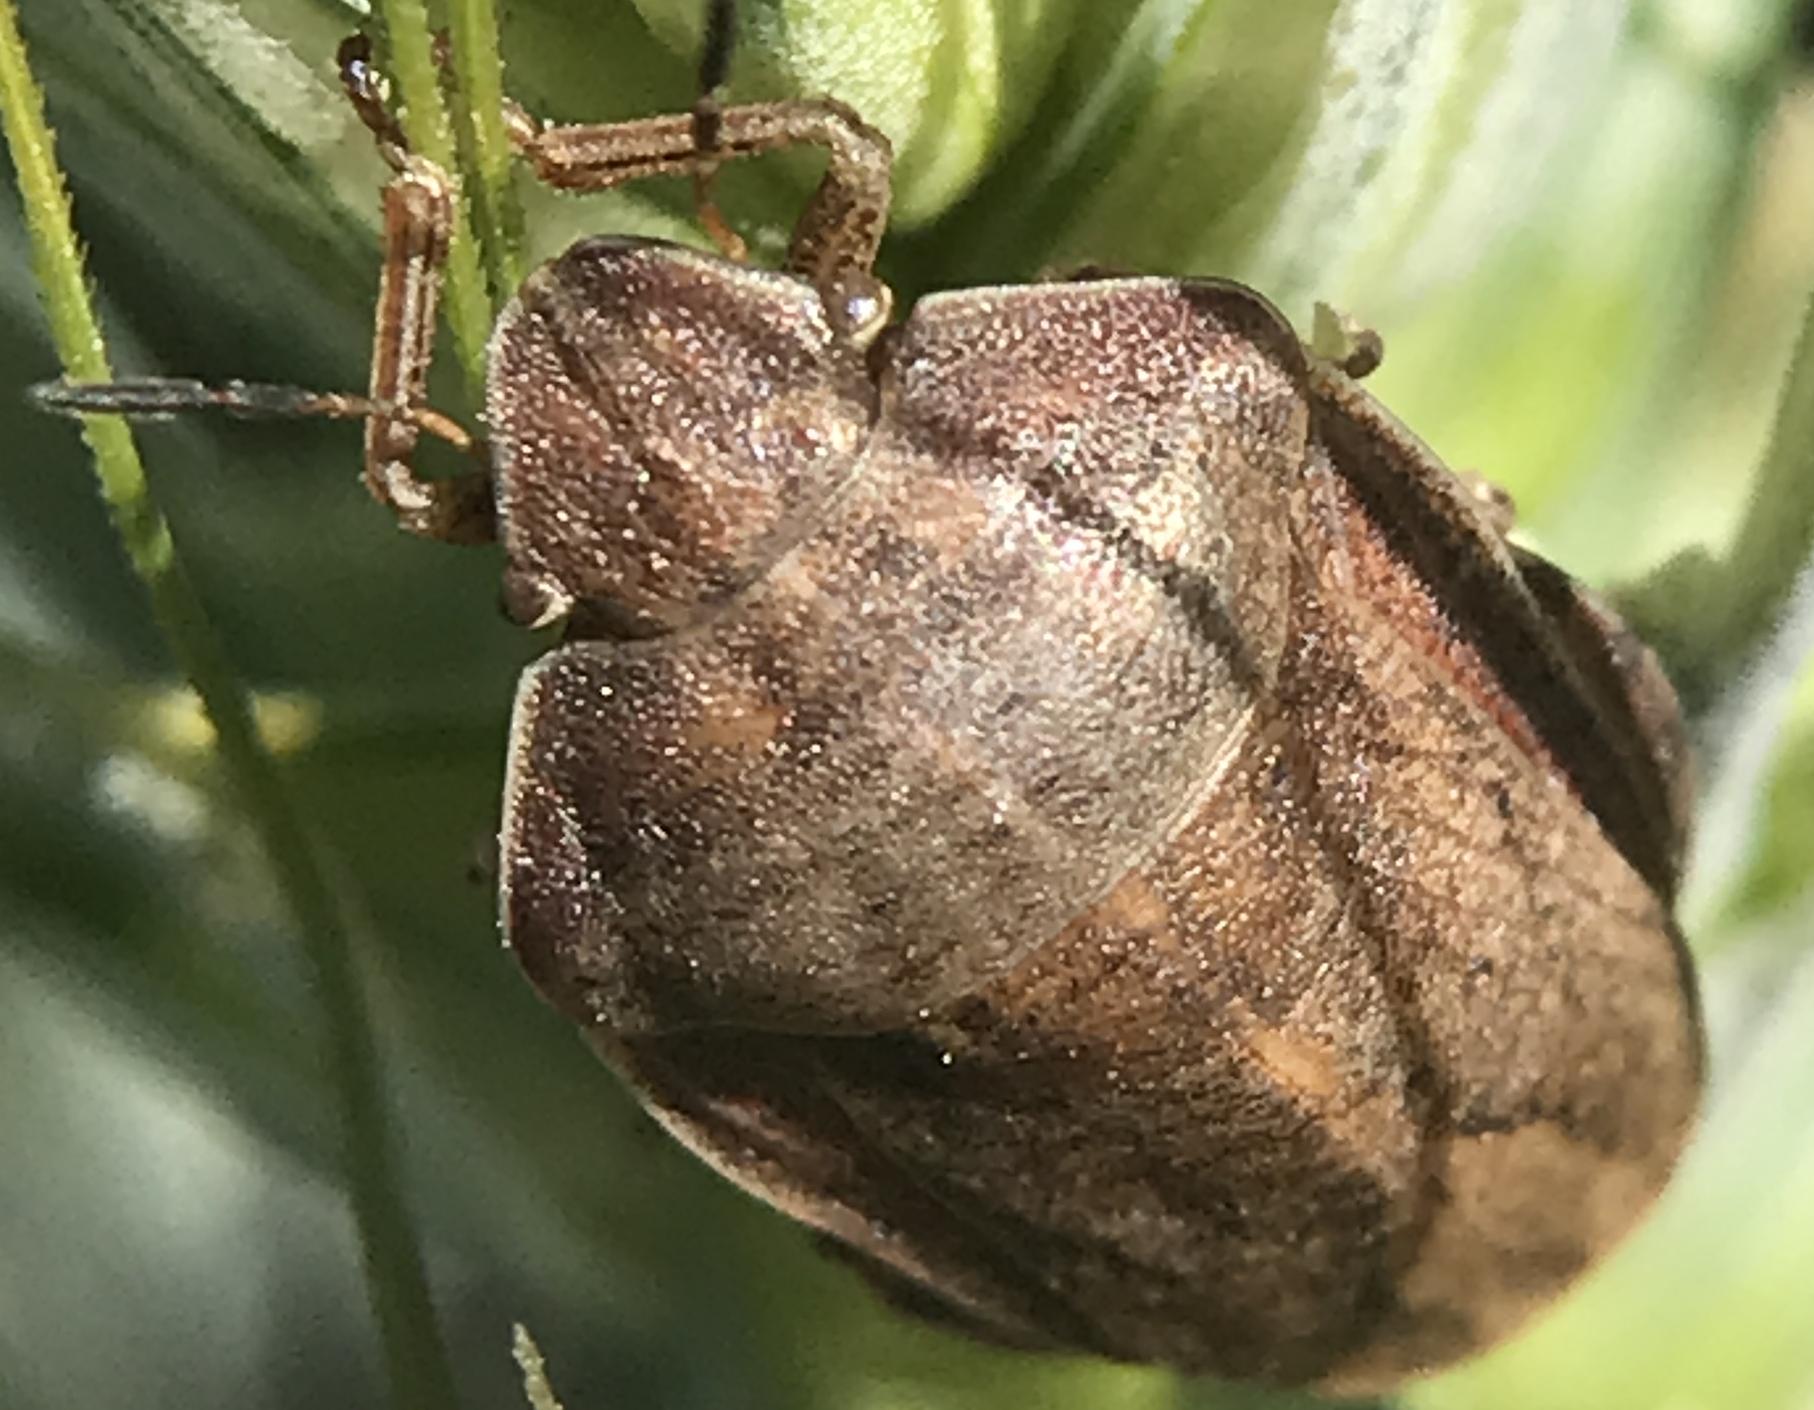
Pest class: occasional_pest